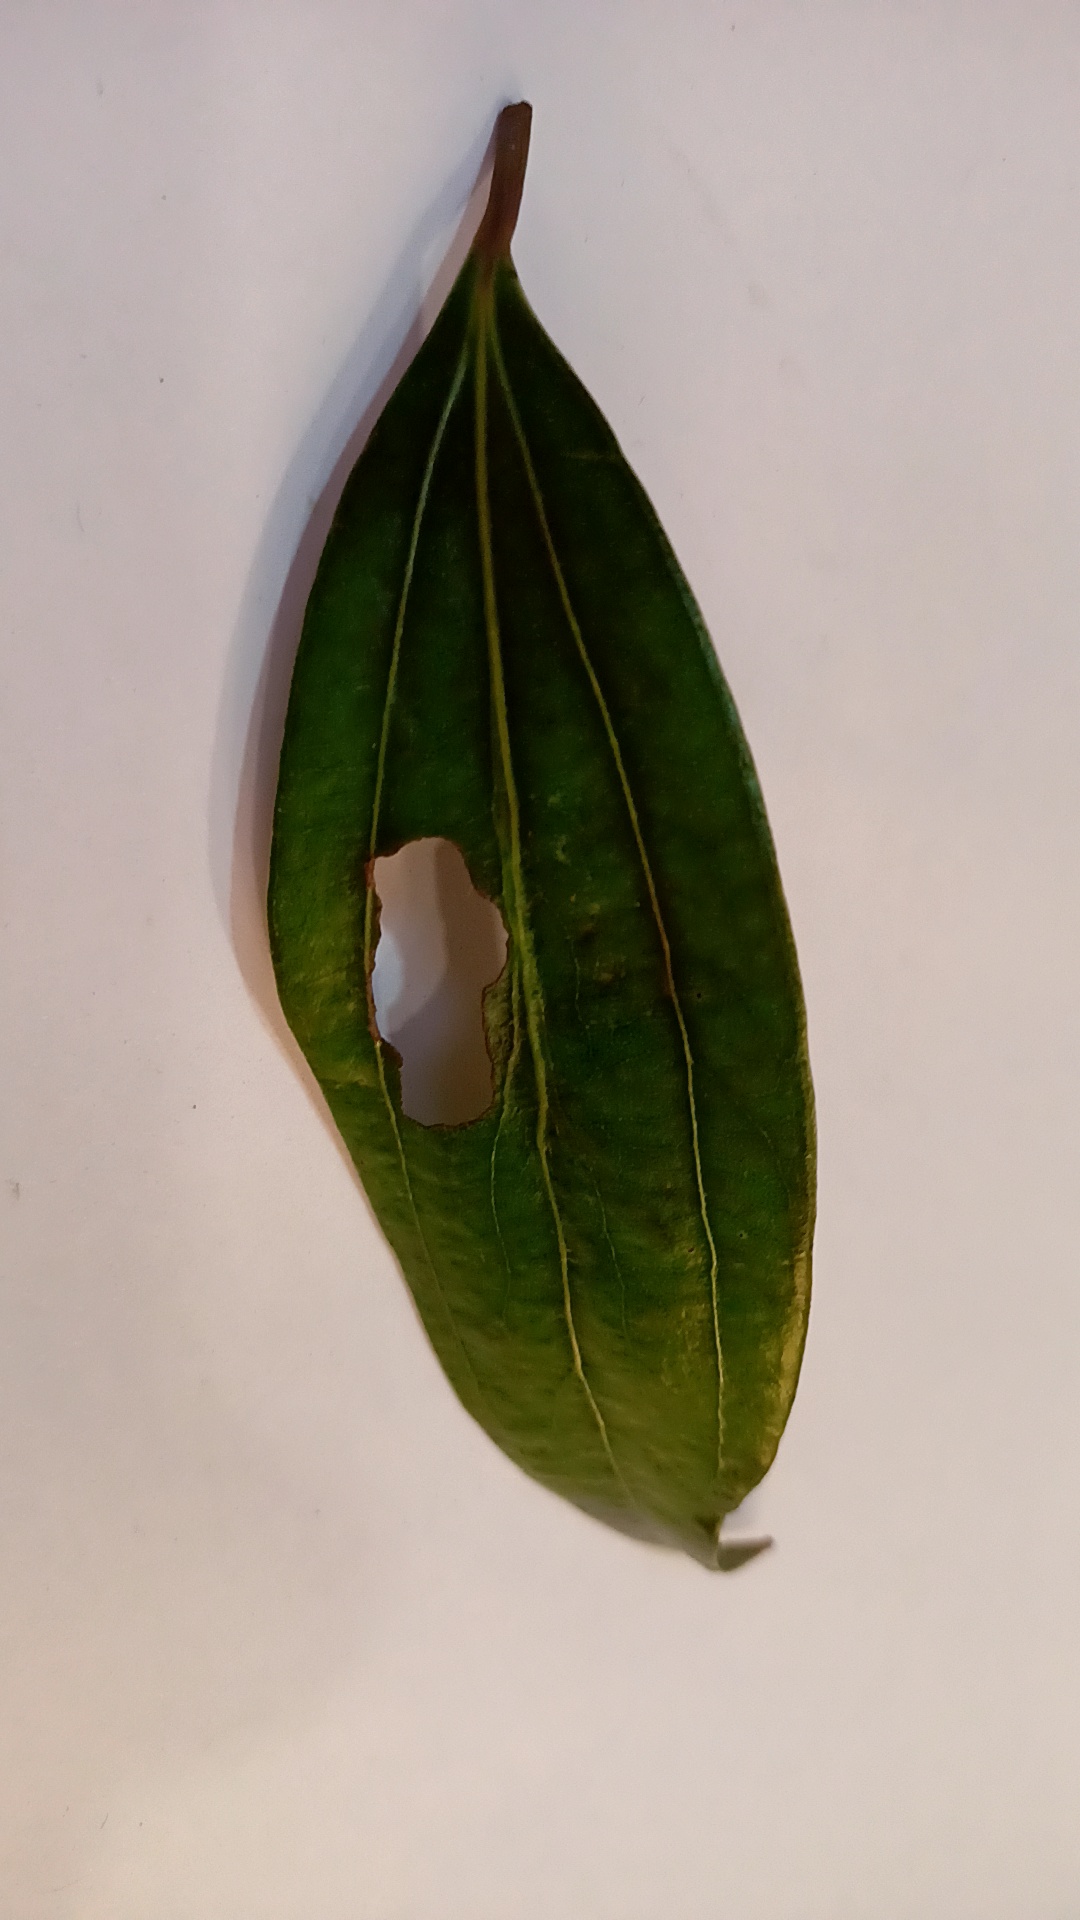
Label: Disease